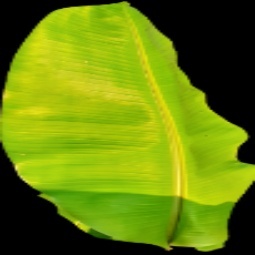
Label: Zinc